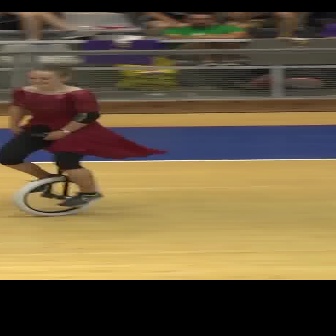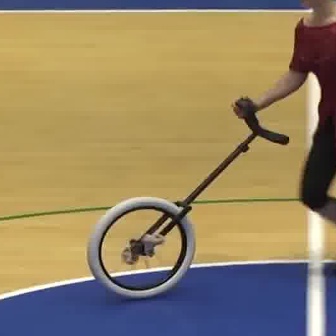
  Please identify the target specified by the bounding box [9,129,94,215] in the first image and locate it in the second image. Return the coordinates in [x_min,y_min,x_max,y_max] format.
Answer: [84,95,288,300]